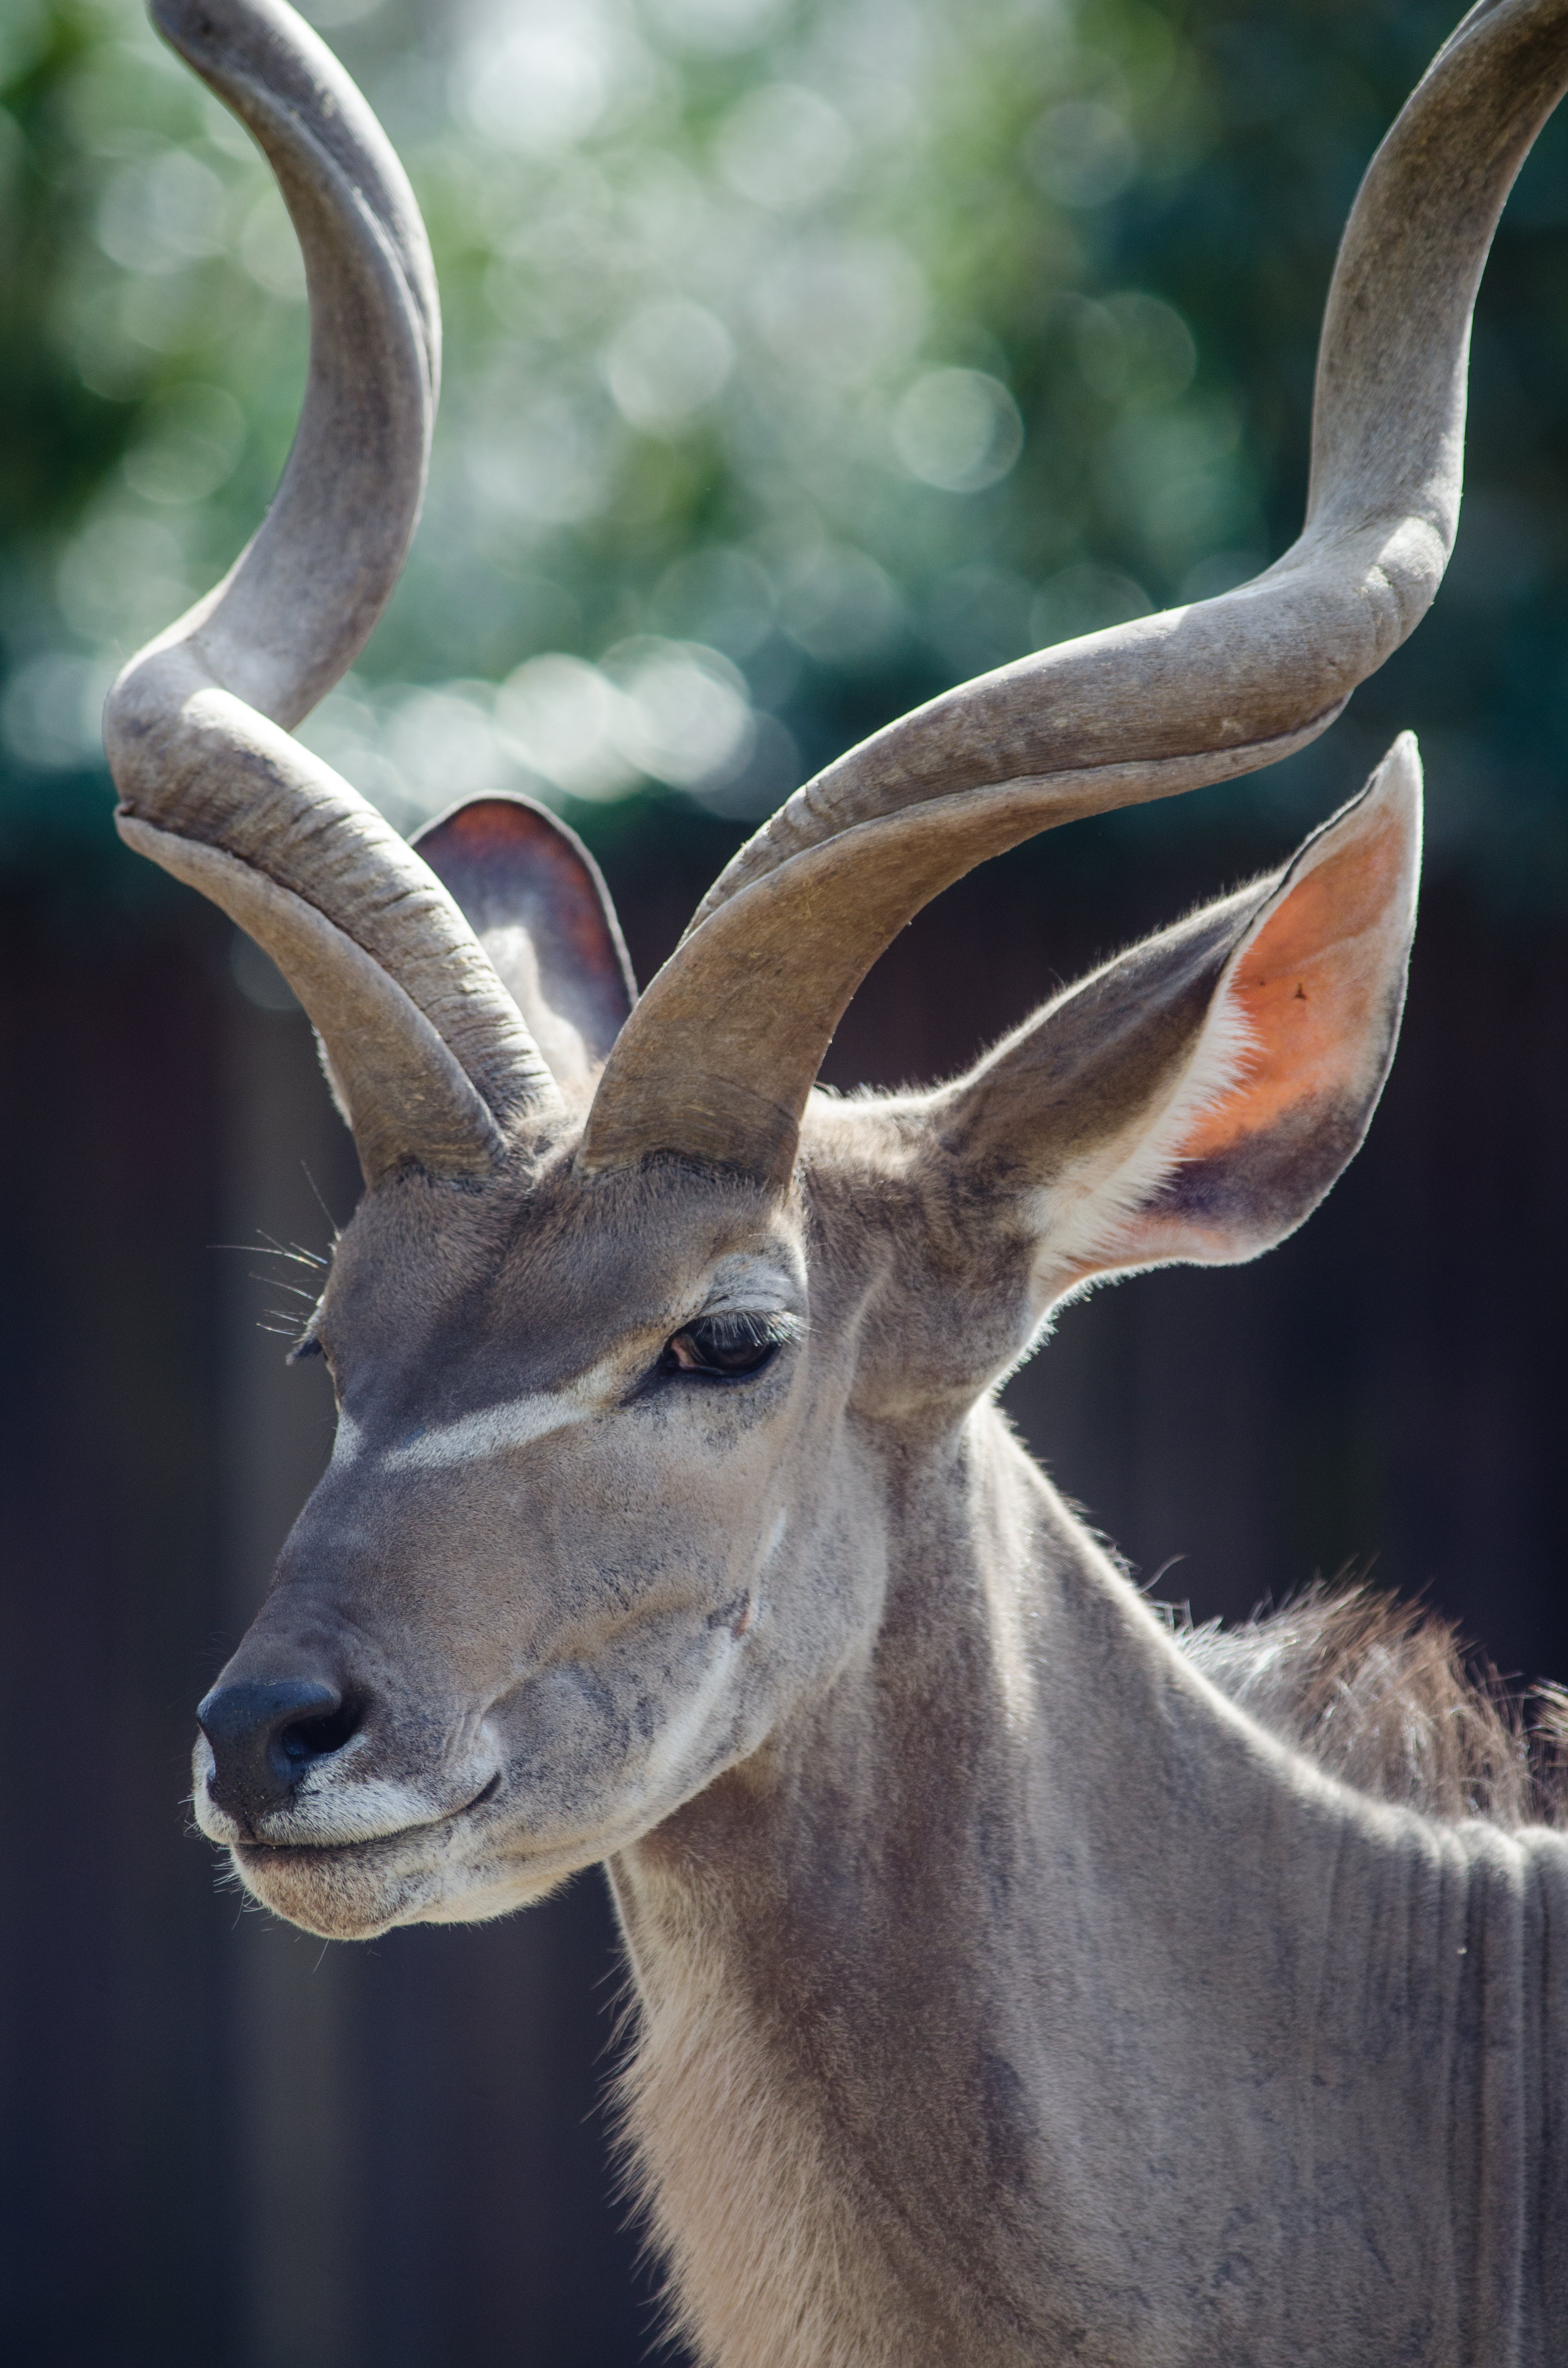
wildlife, deer, horn, mammal, fauna, antelope, gazelle, vertebrate, impala, kudu, white tailed deer, springbok